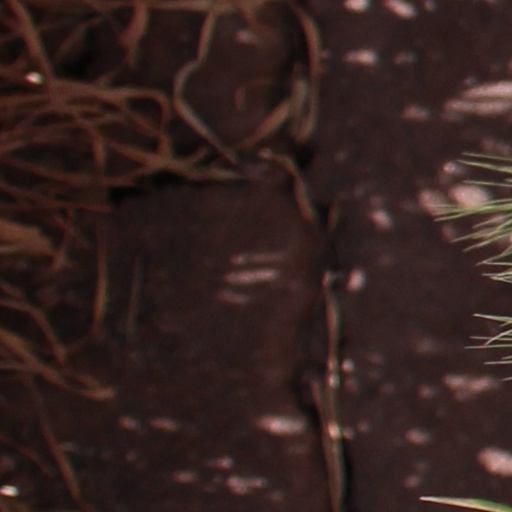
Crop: wheat